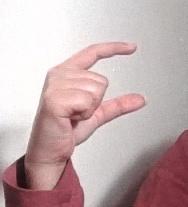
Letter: dal